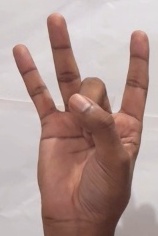
ASL sign: 8